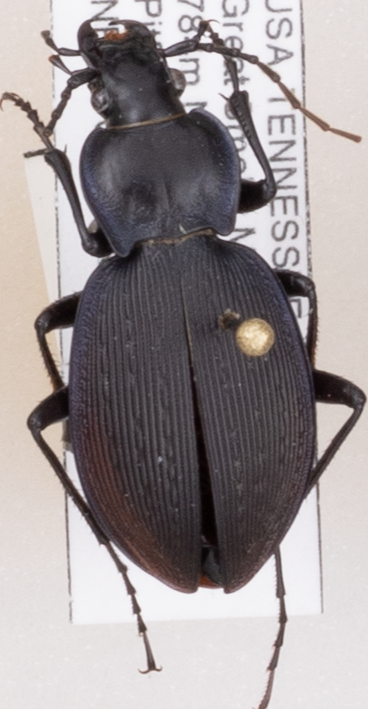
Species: Carabus goryi
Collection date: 2018-05-15
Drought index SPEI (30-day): -1.01
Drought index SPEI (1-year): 0.17
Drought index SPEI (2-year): -0.46